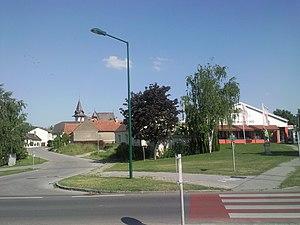
Gattendorf est une commune d'Autriche, dans le Burgenland. Elle fait partie du district de Neusiedl am See.